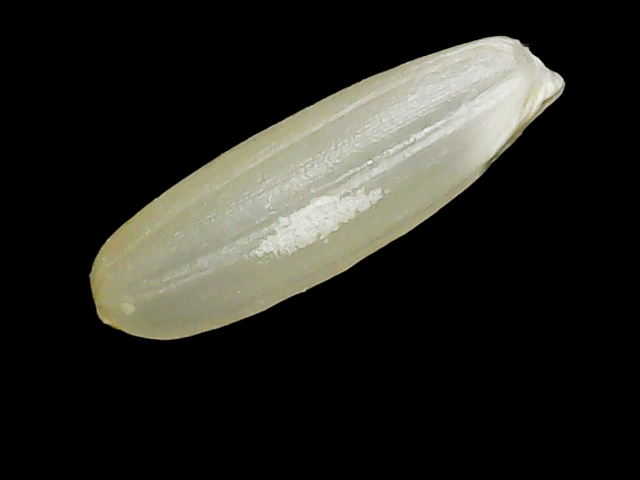
Rice variety: Binadhan10